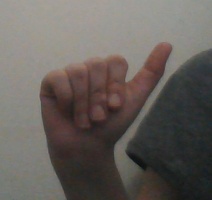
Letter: dhad